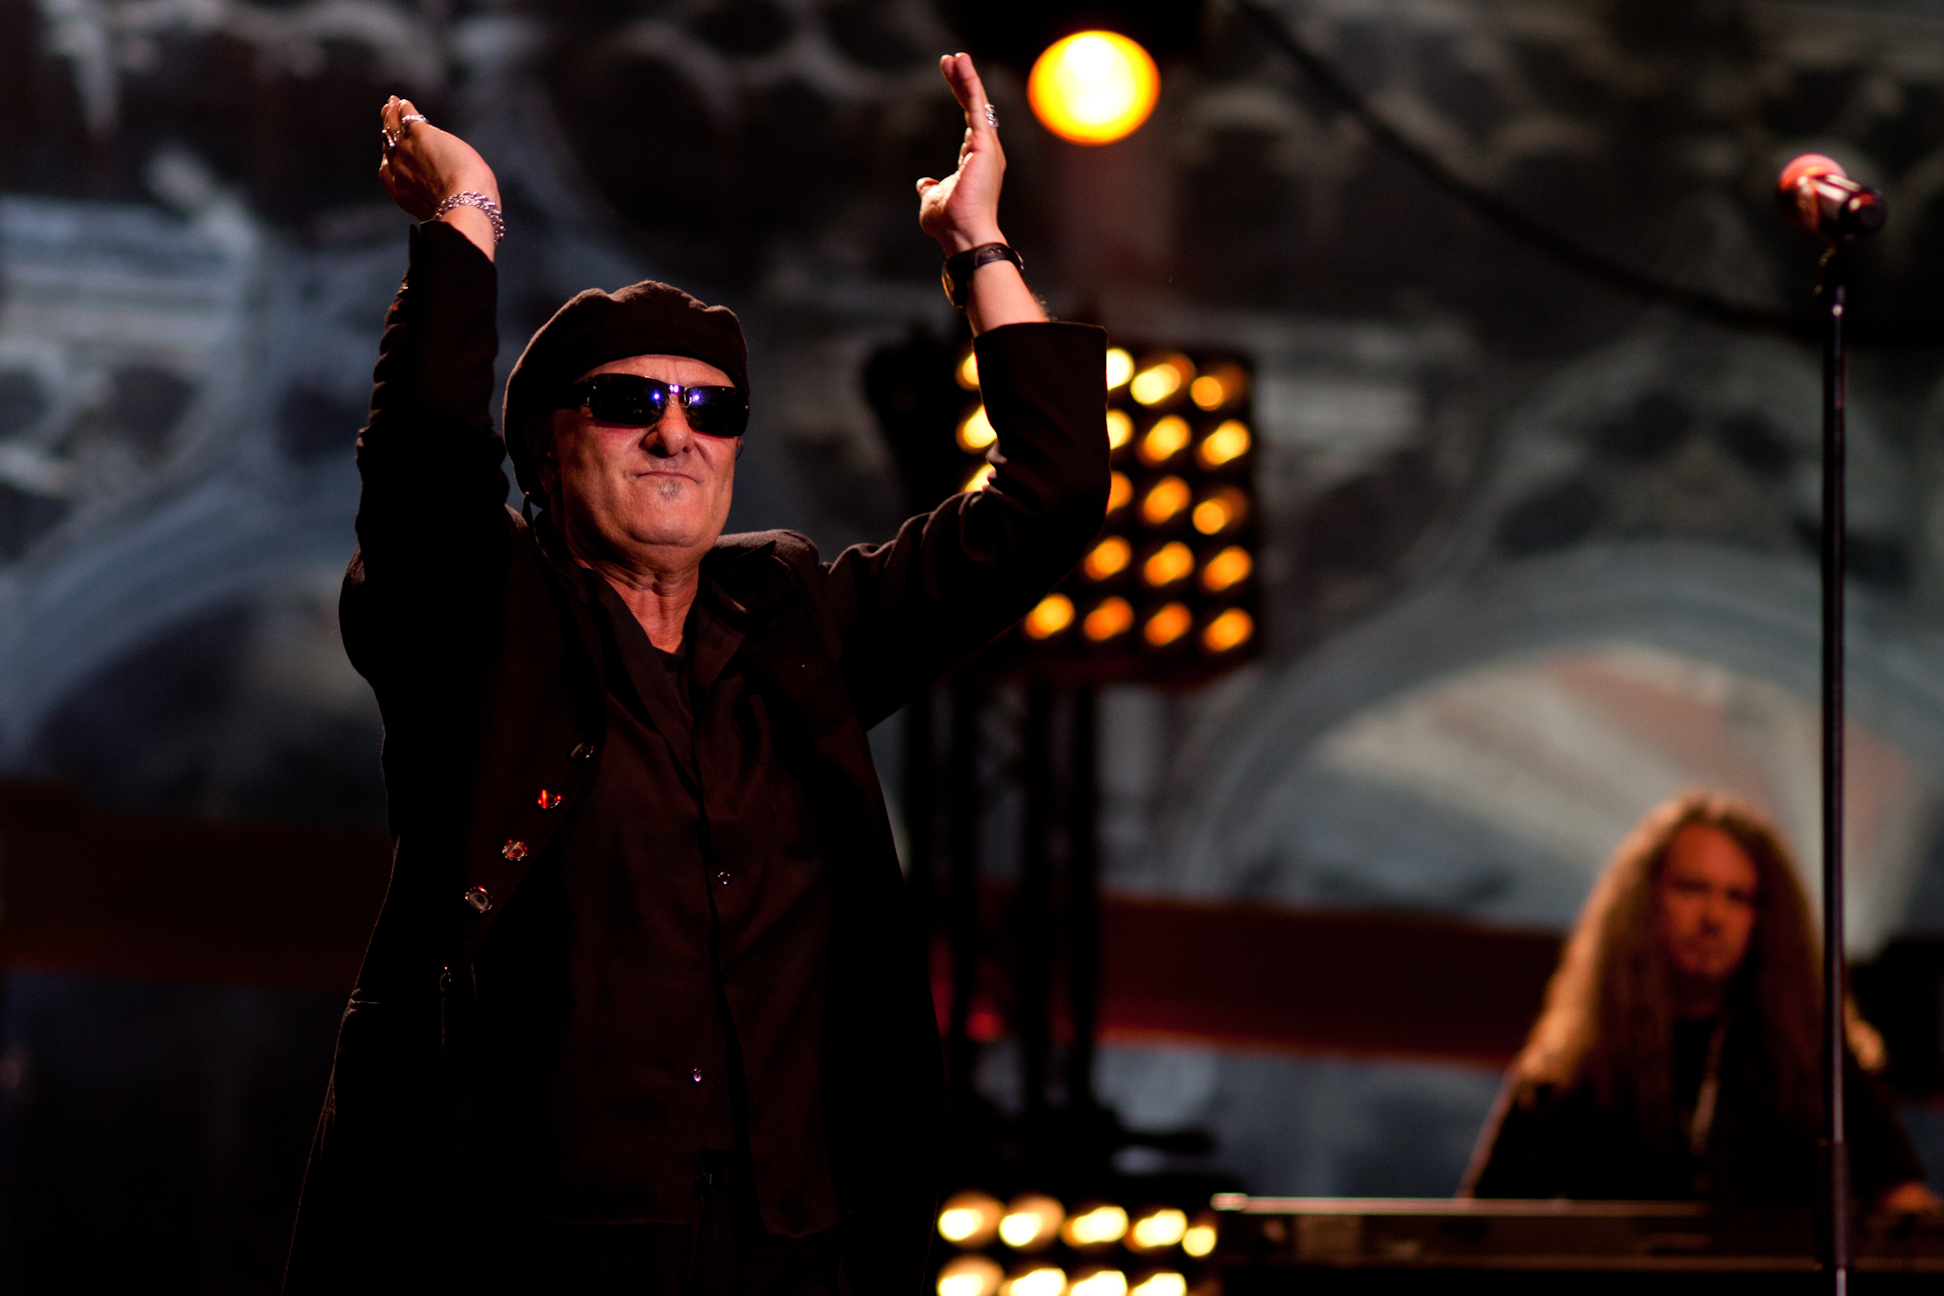
music, night, crowd, concert, live, darkness, performance art, stage, brussels, place, grand, 2011, fete, fdration, machiavel, walloniebruxelles, ftefwb, performance, entertainment, performing arts, musical theatre